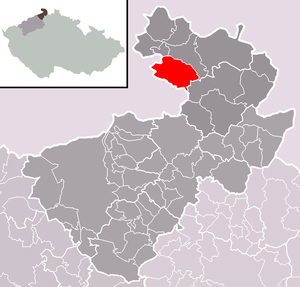
Mikulášovice est une commune du district de Děčín, dans la région d'Ústí nad Labem, en Tchéquie. Sa population s'élevait à 2 179 habitants en 2018.